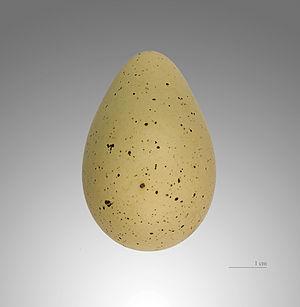
L'Avocette élégante est une espèce d'oiseaux de la famille des Recurvirostridae, la seule espèce du genre Recurvirostra vivant en Europe.